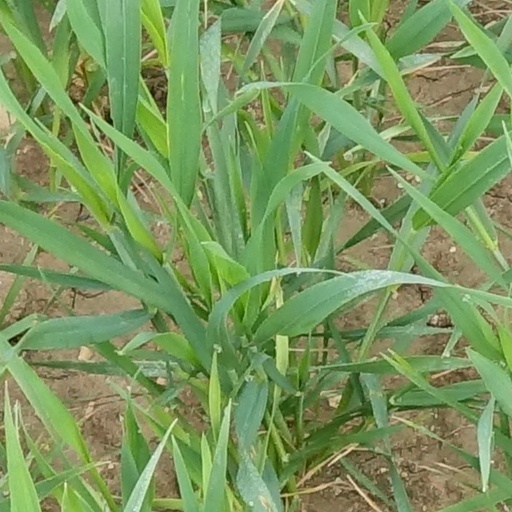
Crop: wheat